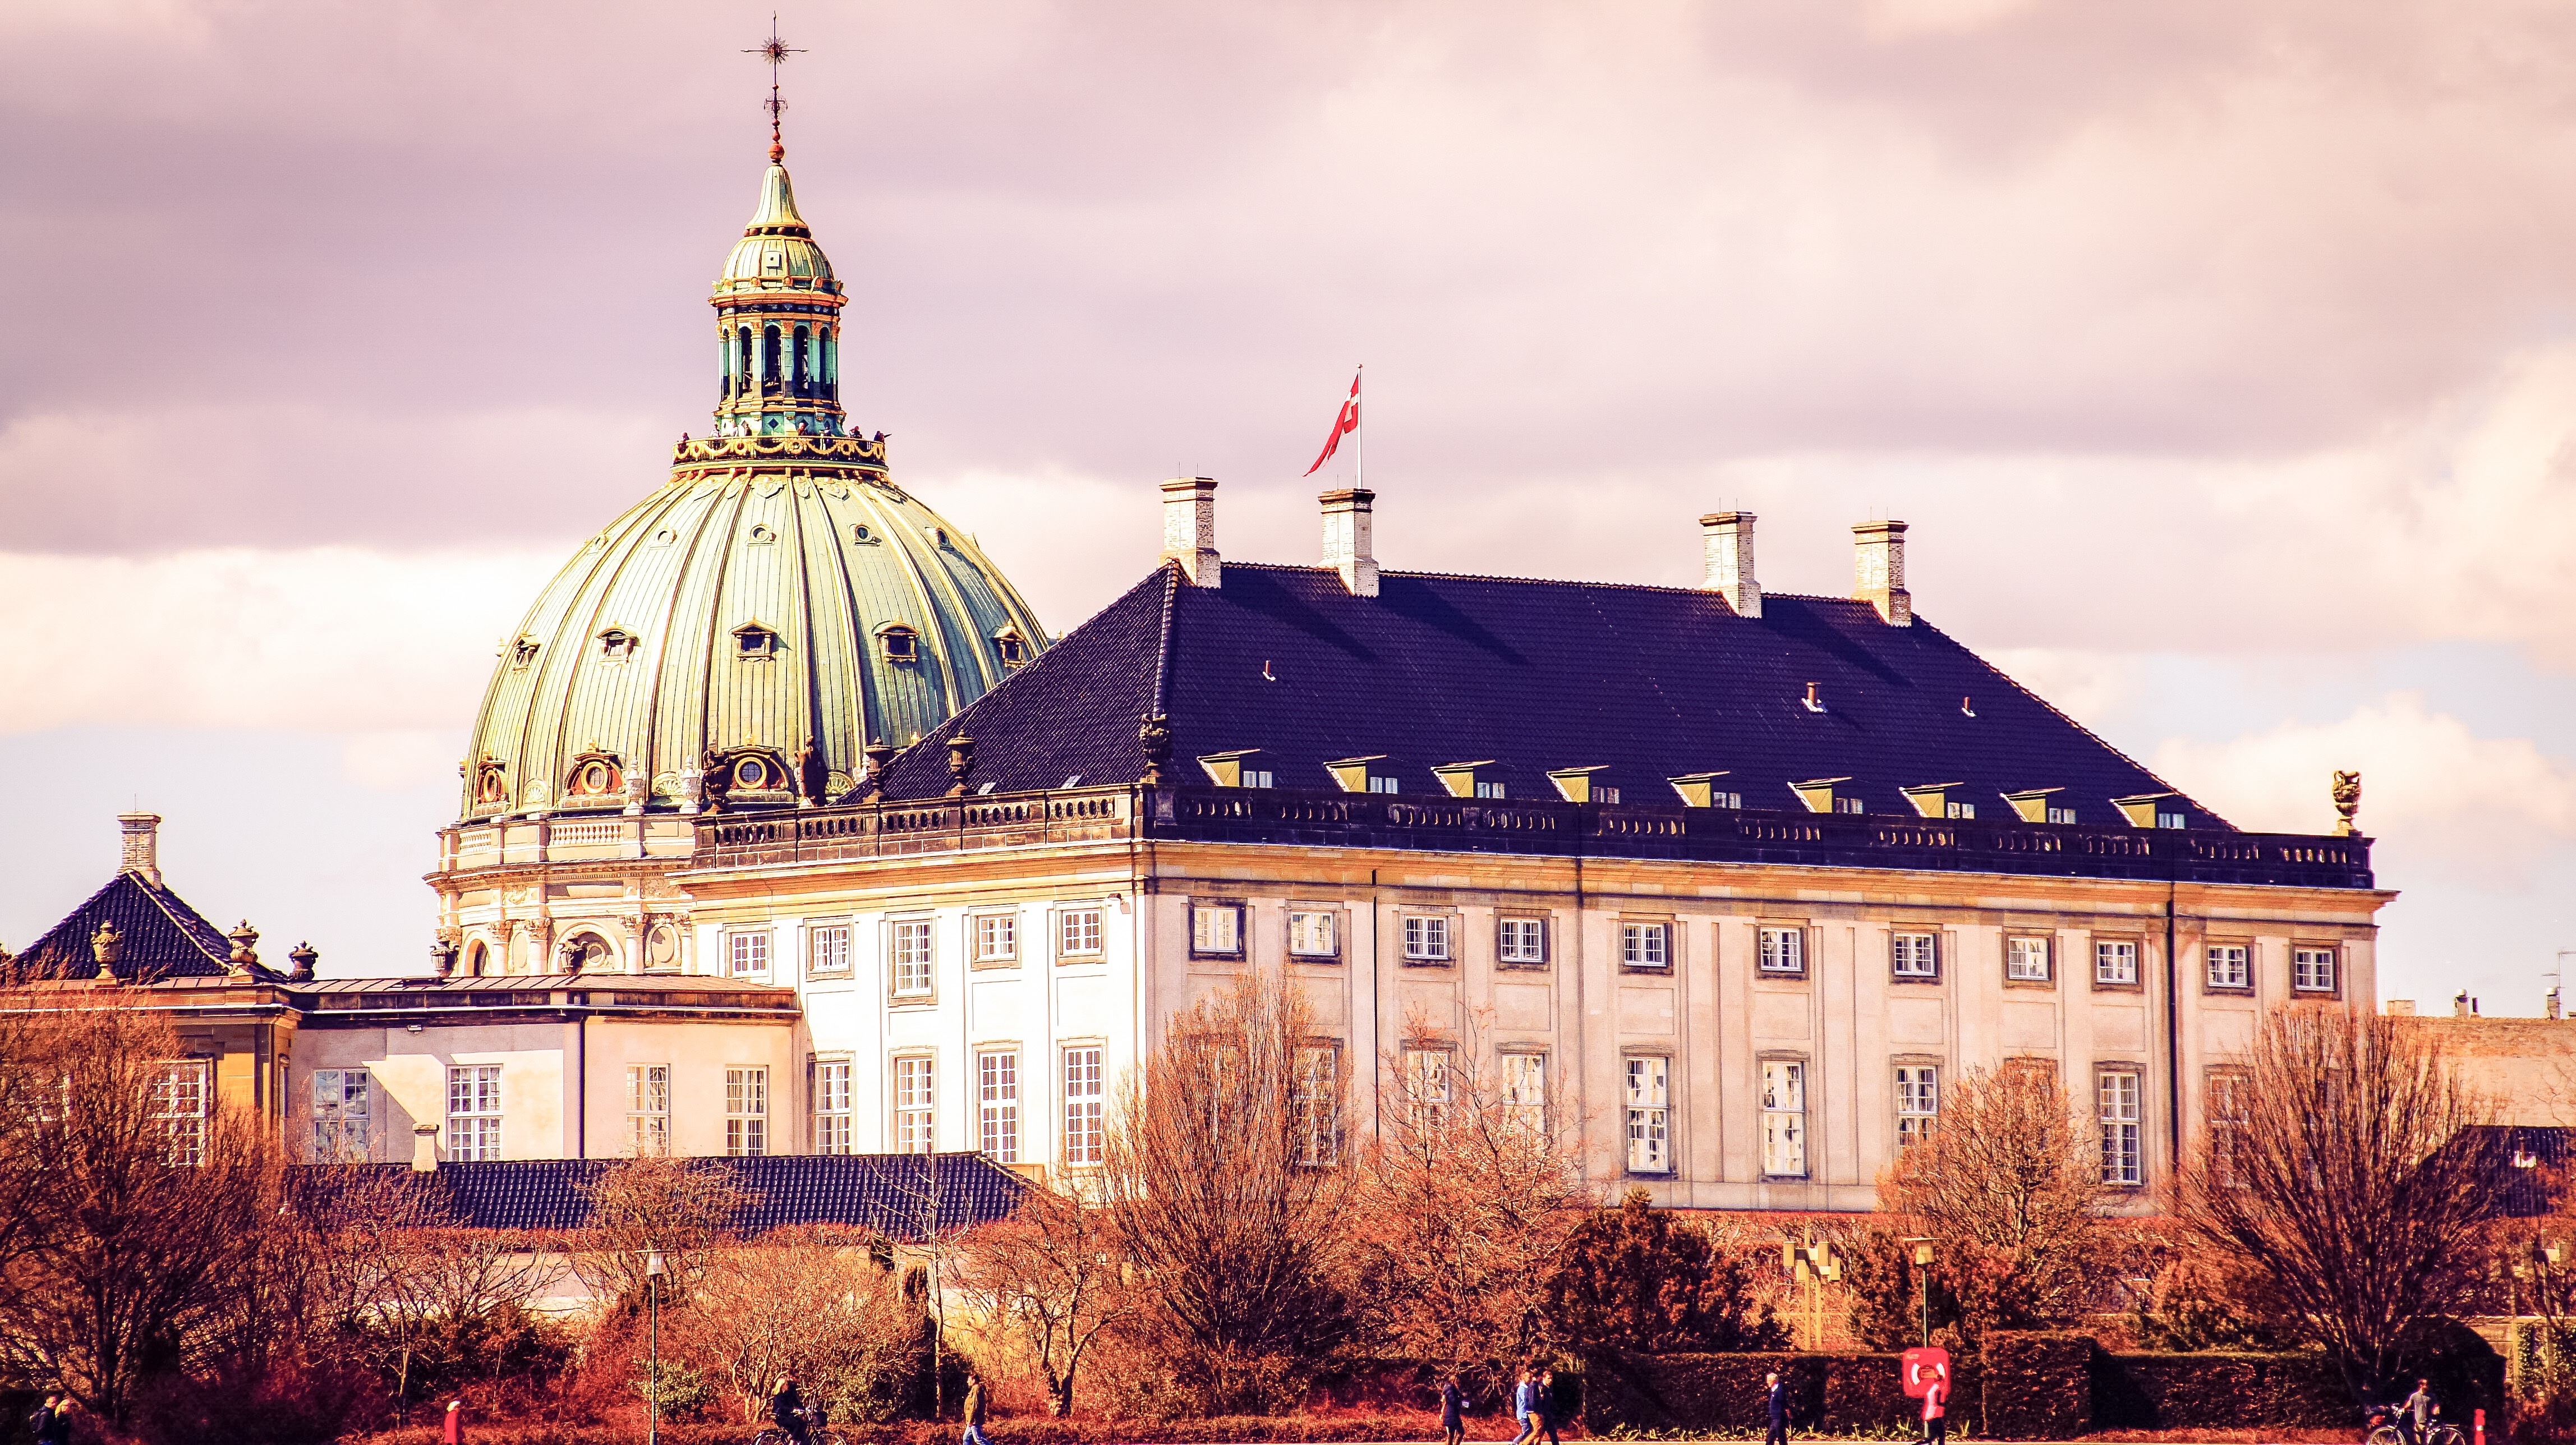
building, city, cityscape, evening, landmark, church, cathedral, place of worship, dome